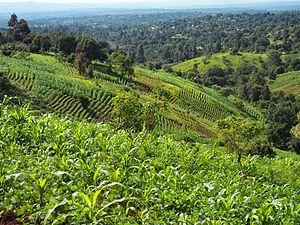
Bamougong est une savane herbacée par endroit
Bamougong est une collectivité traditionnelle camerounaise de la Région de l'Ouest, située dans le département des Bamboutos et l'arrondissement de Batcham.